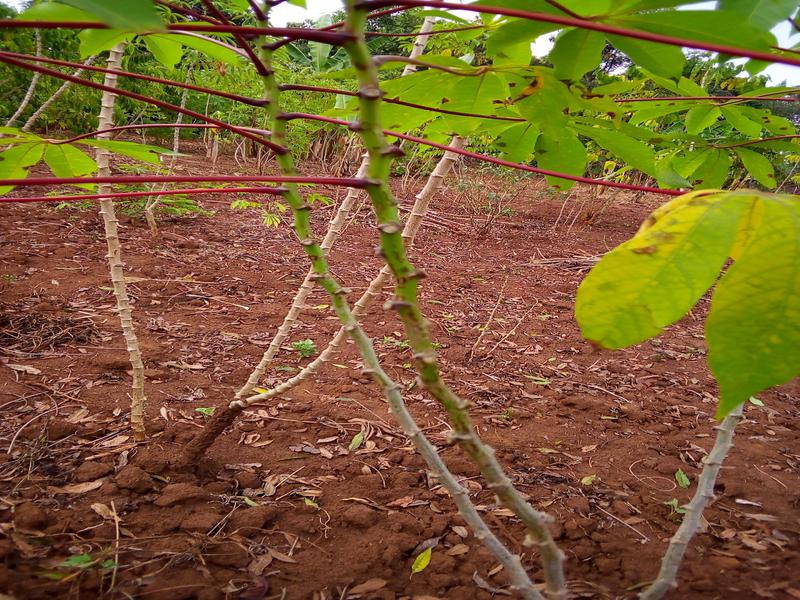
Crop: cassava
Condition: bacterial_blight